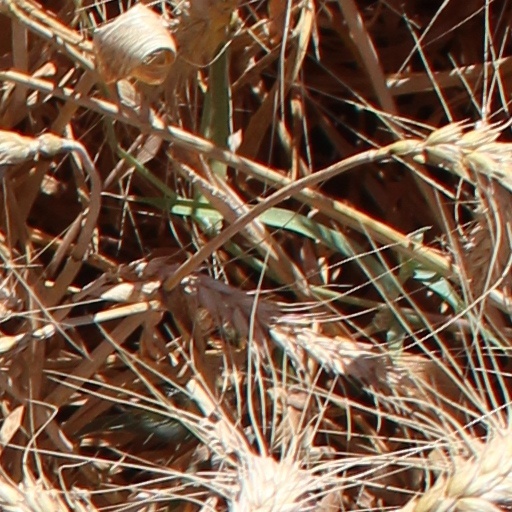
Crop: wheat